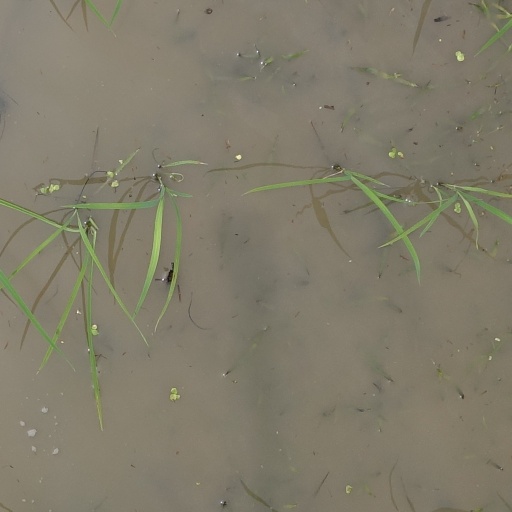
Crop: rice